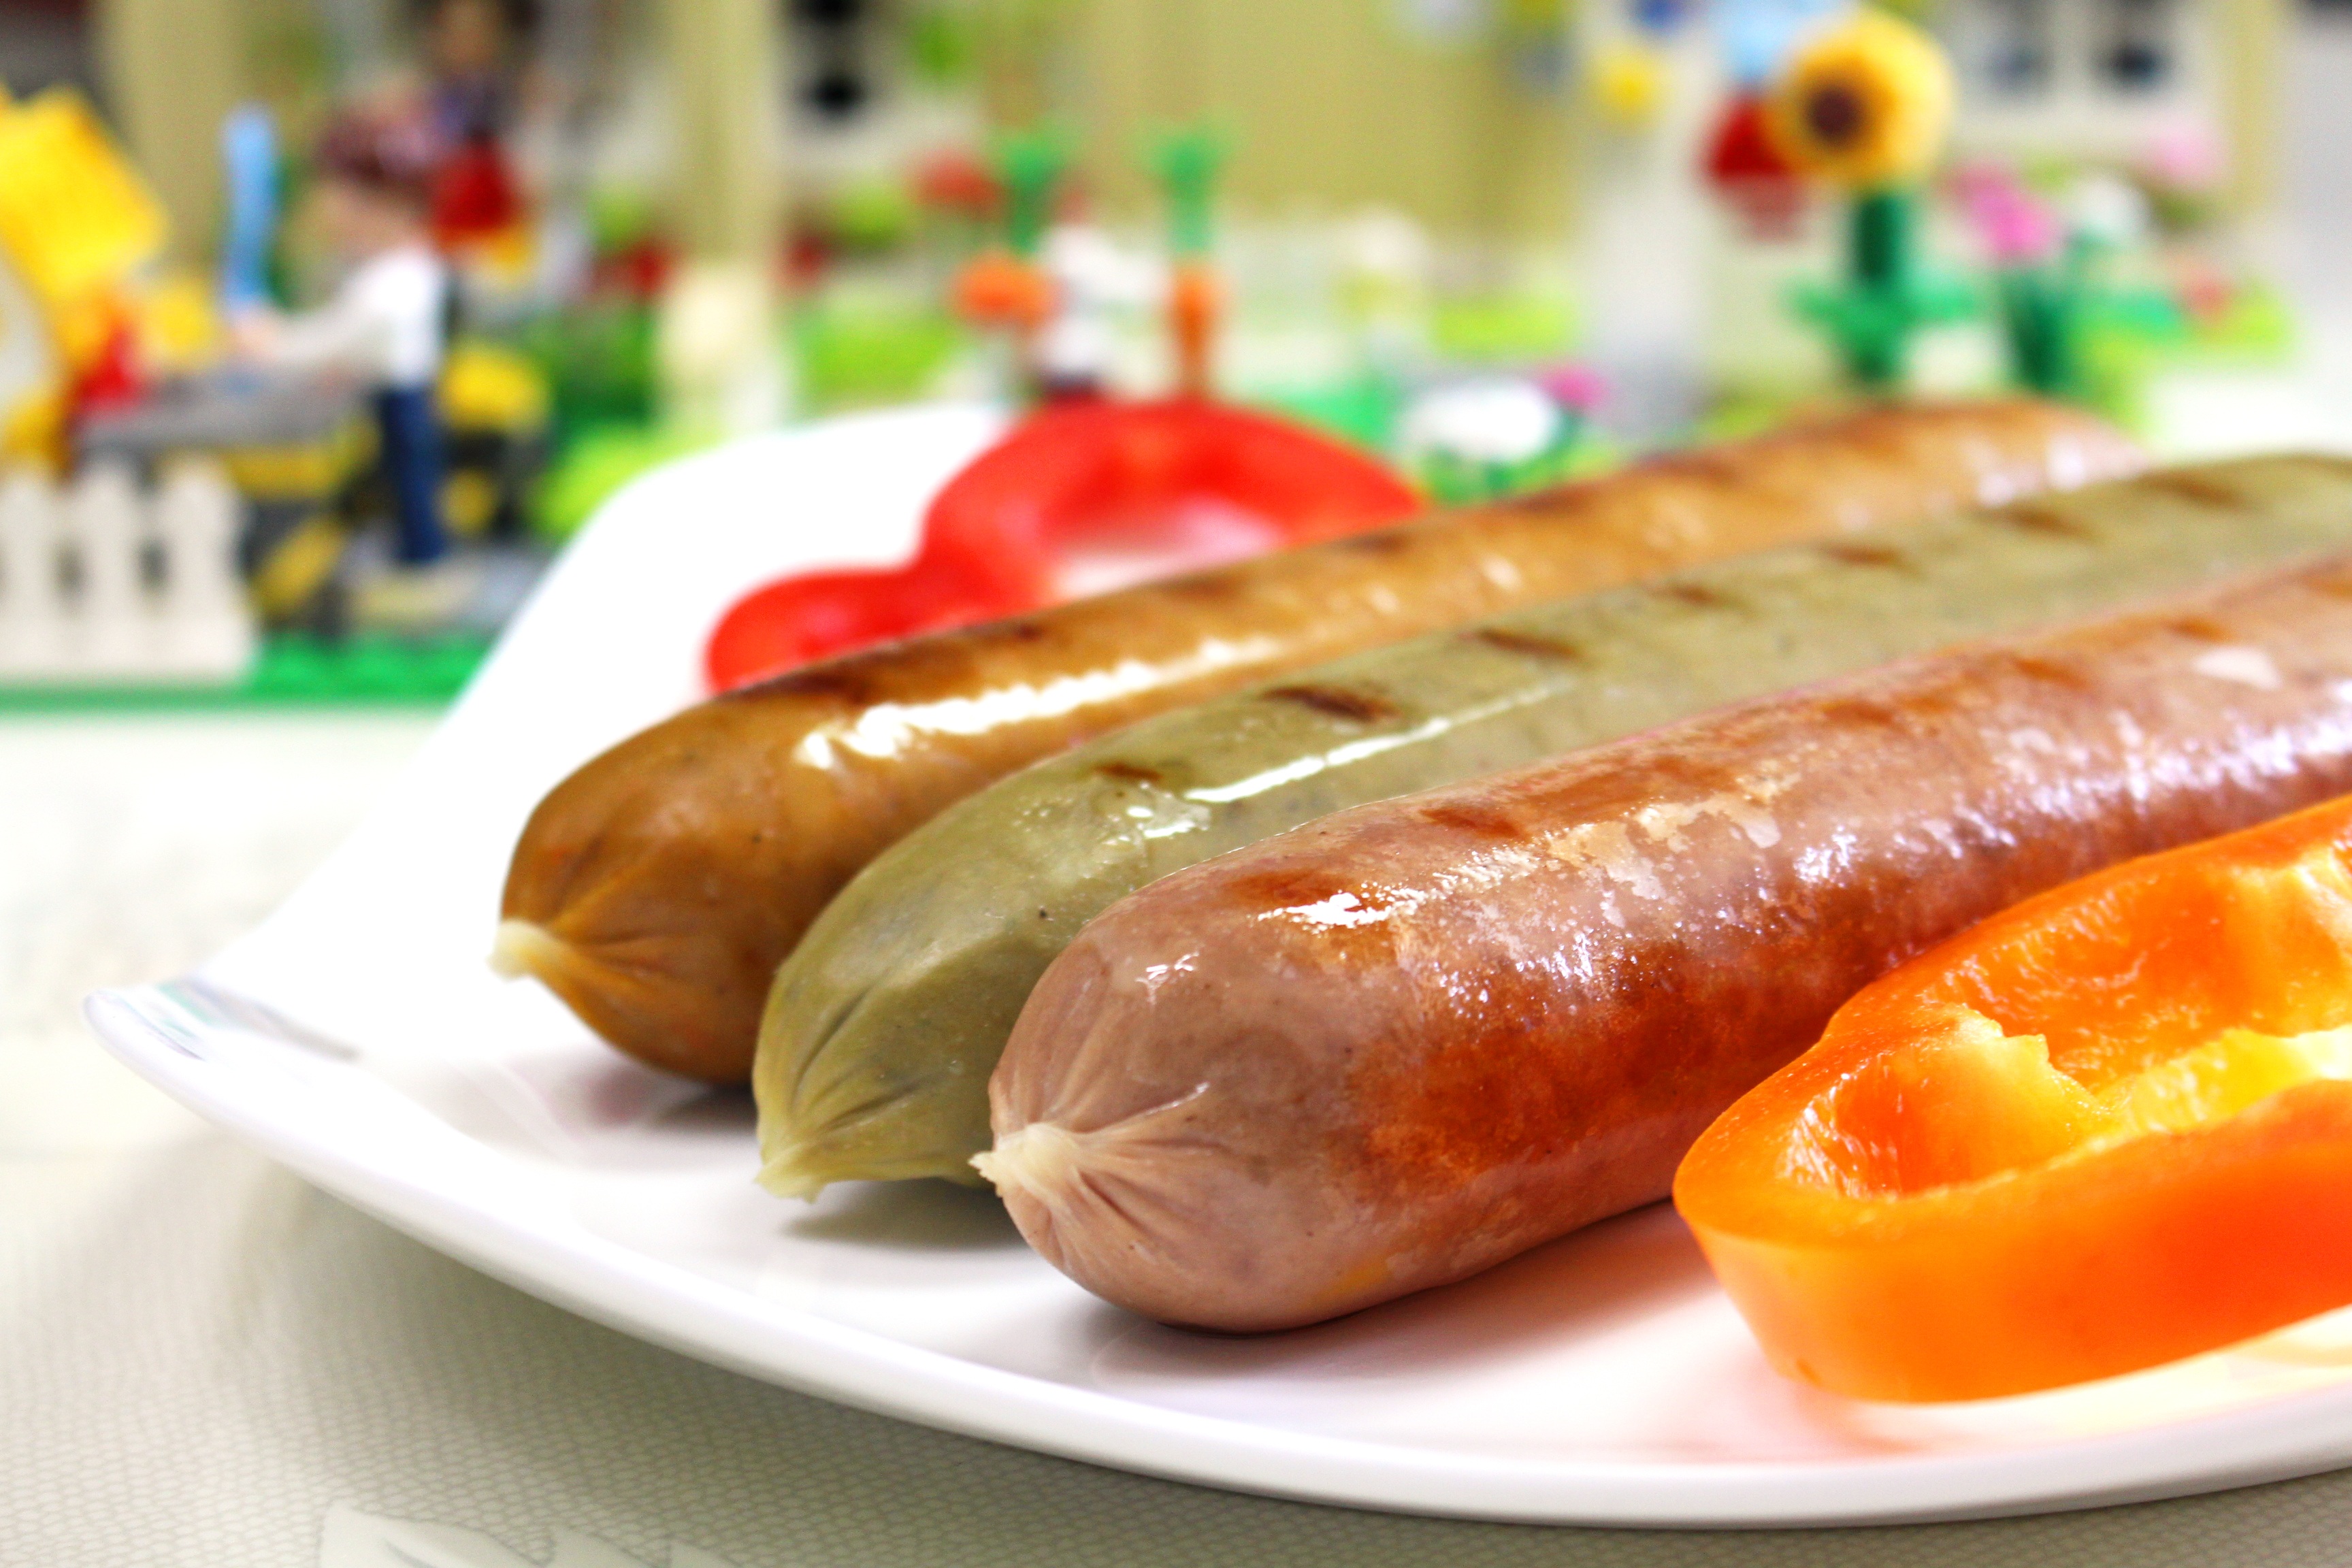
dish, meal, food, breakfast, meat, cuisine, sausage, hot dog, bratwurst, roasted, vienna sausage, kielbasa, frankfurter w rstchen